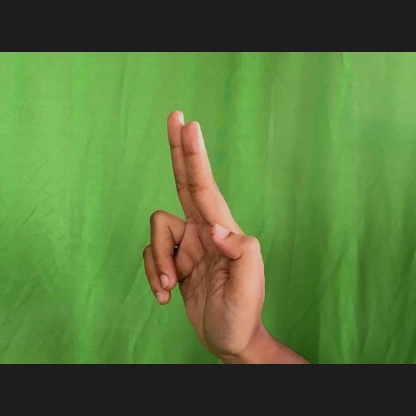
Mudra: Ardhapathaka